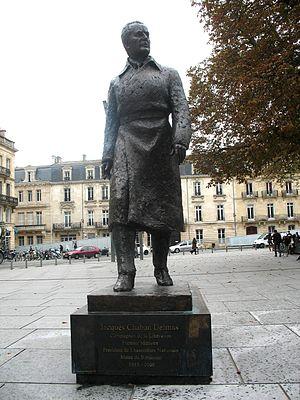
Monuments et lieux touristiques de Bordeaux, ville de Gironde.
Jacques Chaban-Delmas, souvent surnommé « Chaban », né Jacques Delmas le 7 mars 1915 à Paris 13ᵉ et mort le 10 novembre 2000 à Paris 7ᵉ, est un résistant, général de brigade et homme d'État français. Il est Premier ministre du 20 juin 1969 au 5 juillet 1972.
La place Pey Berland est une place de la ville de Bordeaux, dans le département français de la Gironde.